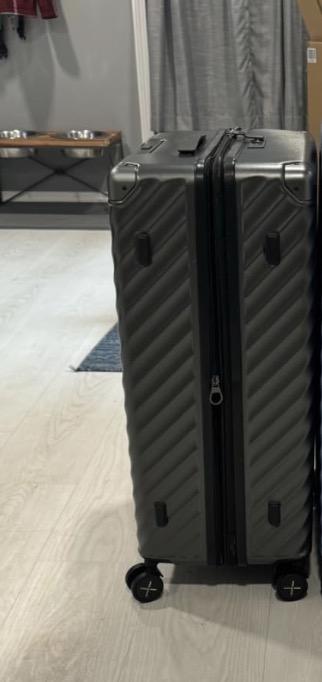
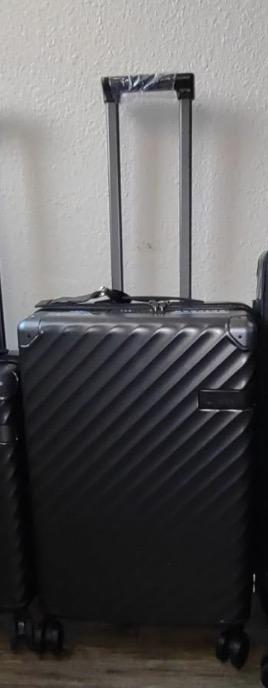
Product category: misc
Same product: yes